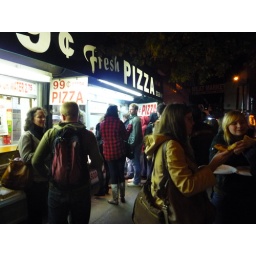
99cent pizza in hells kitchen